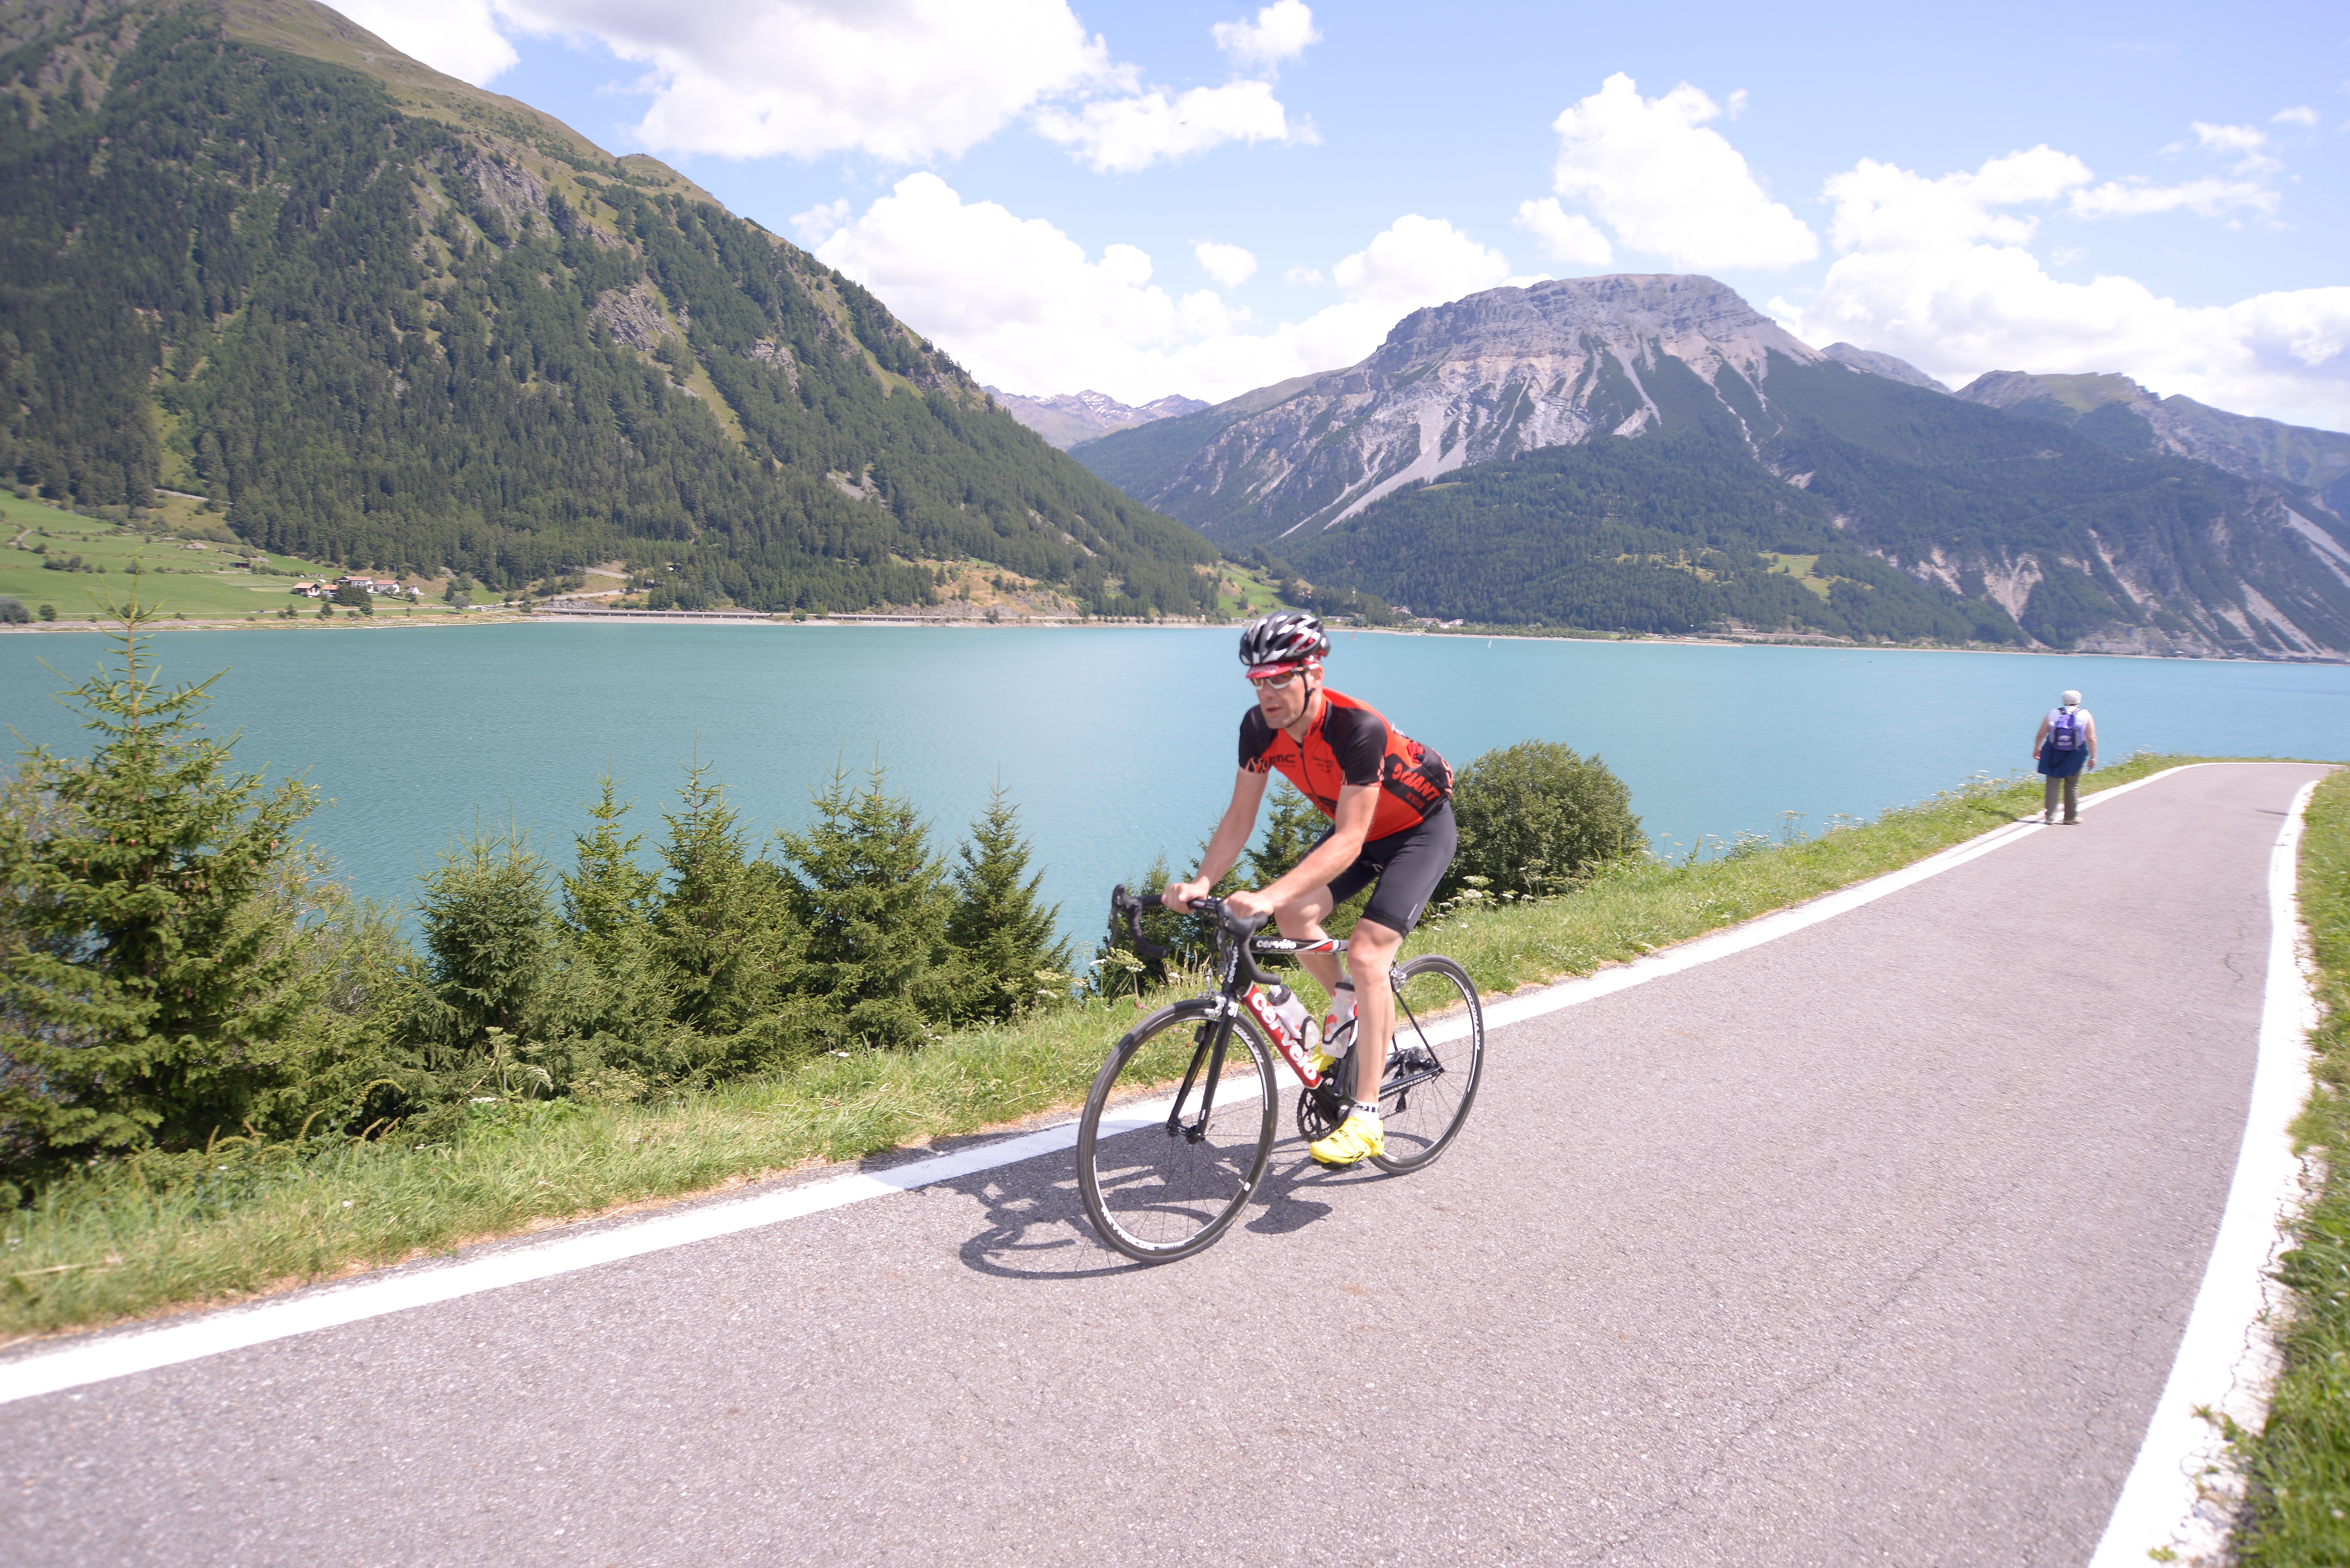
lake, bicycle, mountain range, vehicle, extreme sport, sports equipment, mountain bike, cycling, sports, val venosta, road cycling, outdoor recreation, endurance sports, racing bicycle